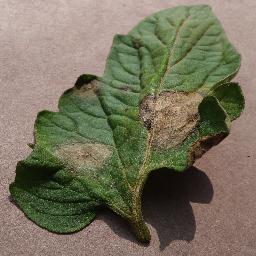
Label: Tomato___Late_blight